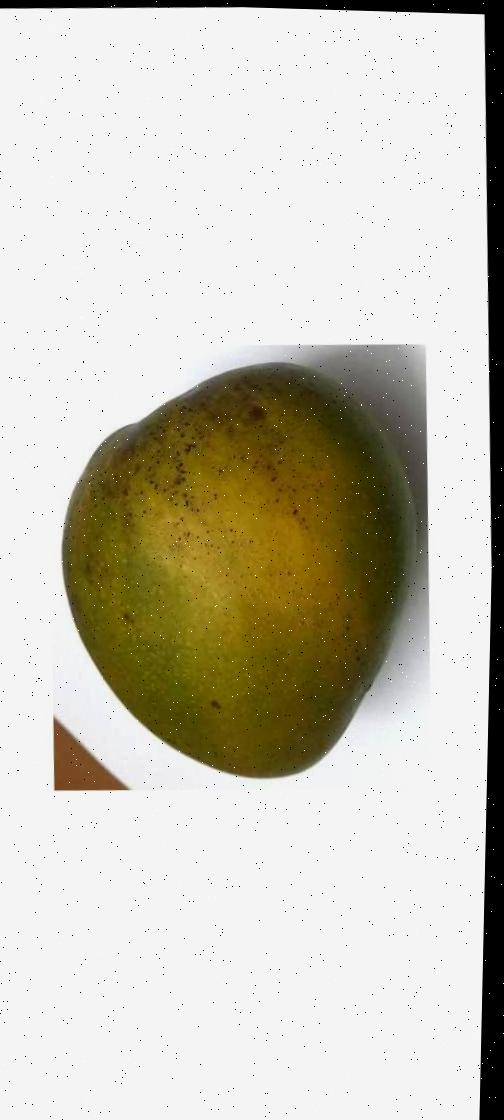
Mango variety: Bari-4